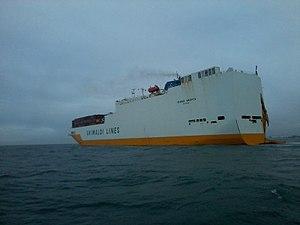
Car carrier GRANDE AMERICA naviguant en mer de Casablanca . Casablanca - Morocco - IMO: 9130937 Pavillon: Italy Genre d'un navire: Cargo Année de Construction: 1997